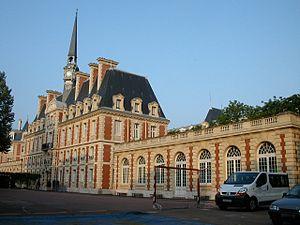
Bâtiment principal du lycée Pasteur de Neuilly-sur-Seine
Gustave Umbdenstock, né à Colmar le 24 décembre 1866 et mort à Paris le 16 novembre 1940, est un architecte français.
Le lycée Pasteur est un établissement scolaire public du second cycle du second degré situé au nᵒ 21, boulevard d’Inkermann, à Neuilly-sur-Seine. Il est pourvu de classes préparatoires aux grandes écoles et constitue, avec le collège établi dans ses murs, une cité scolaire. Il porte le nom du savant Louis Pasteur.